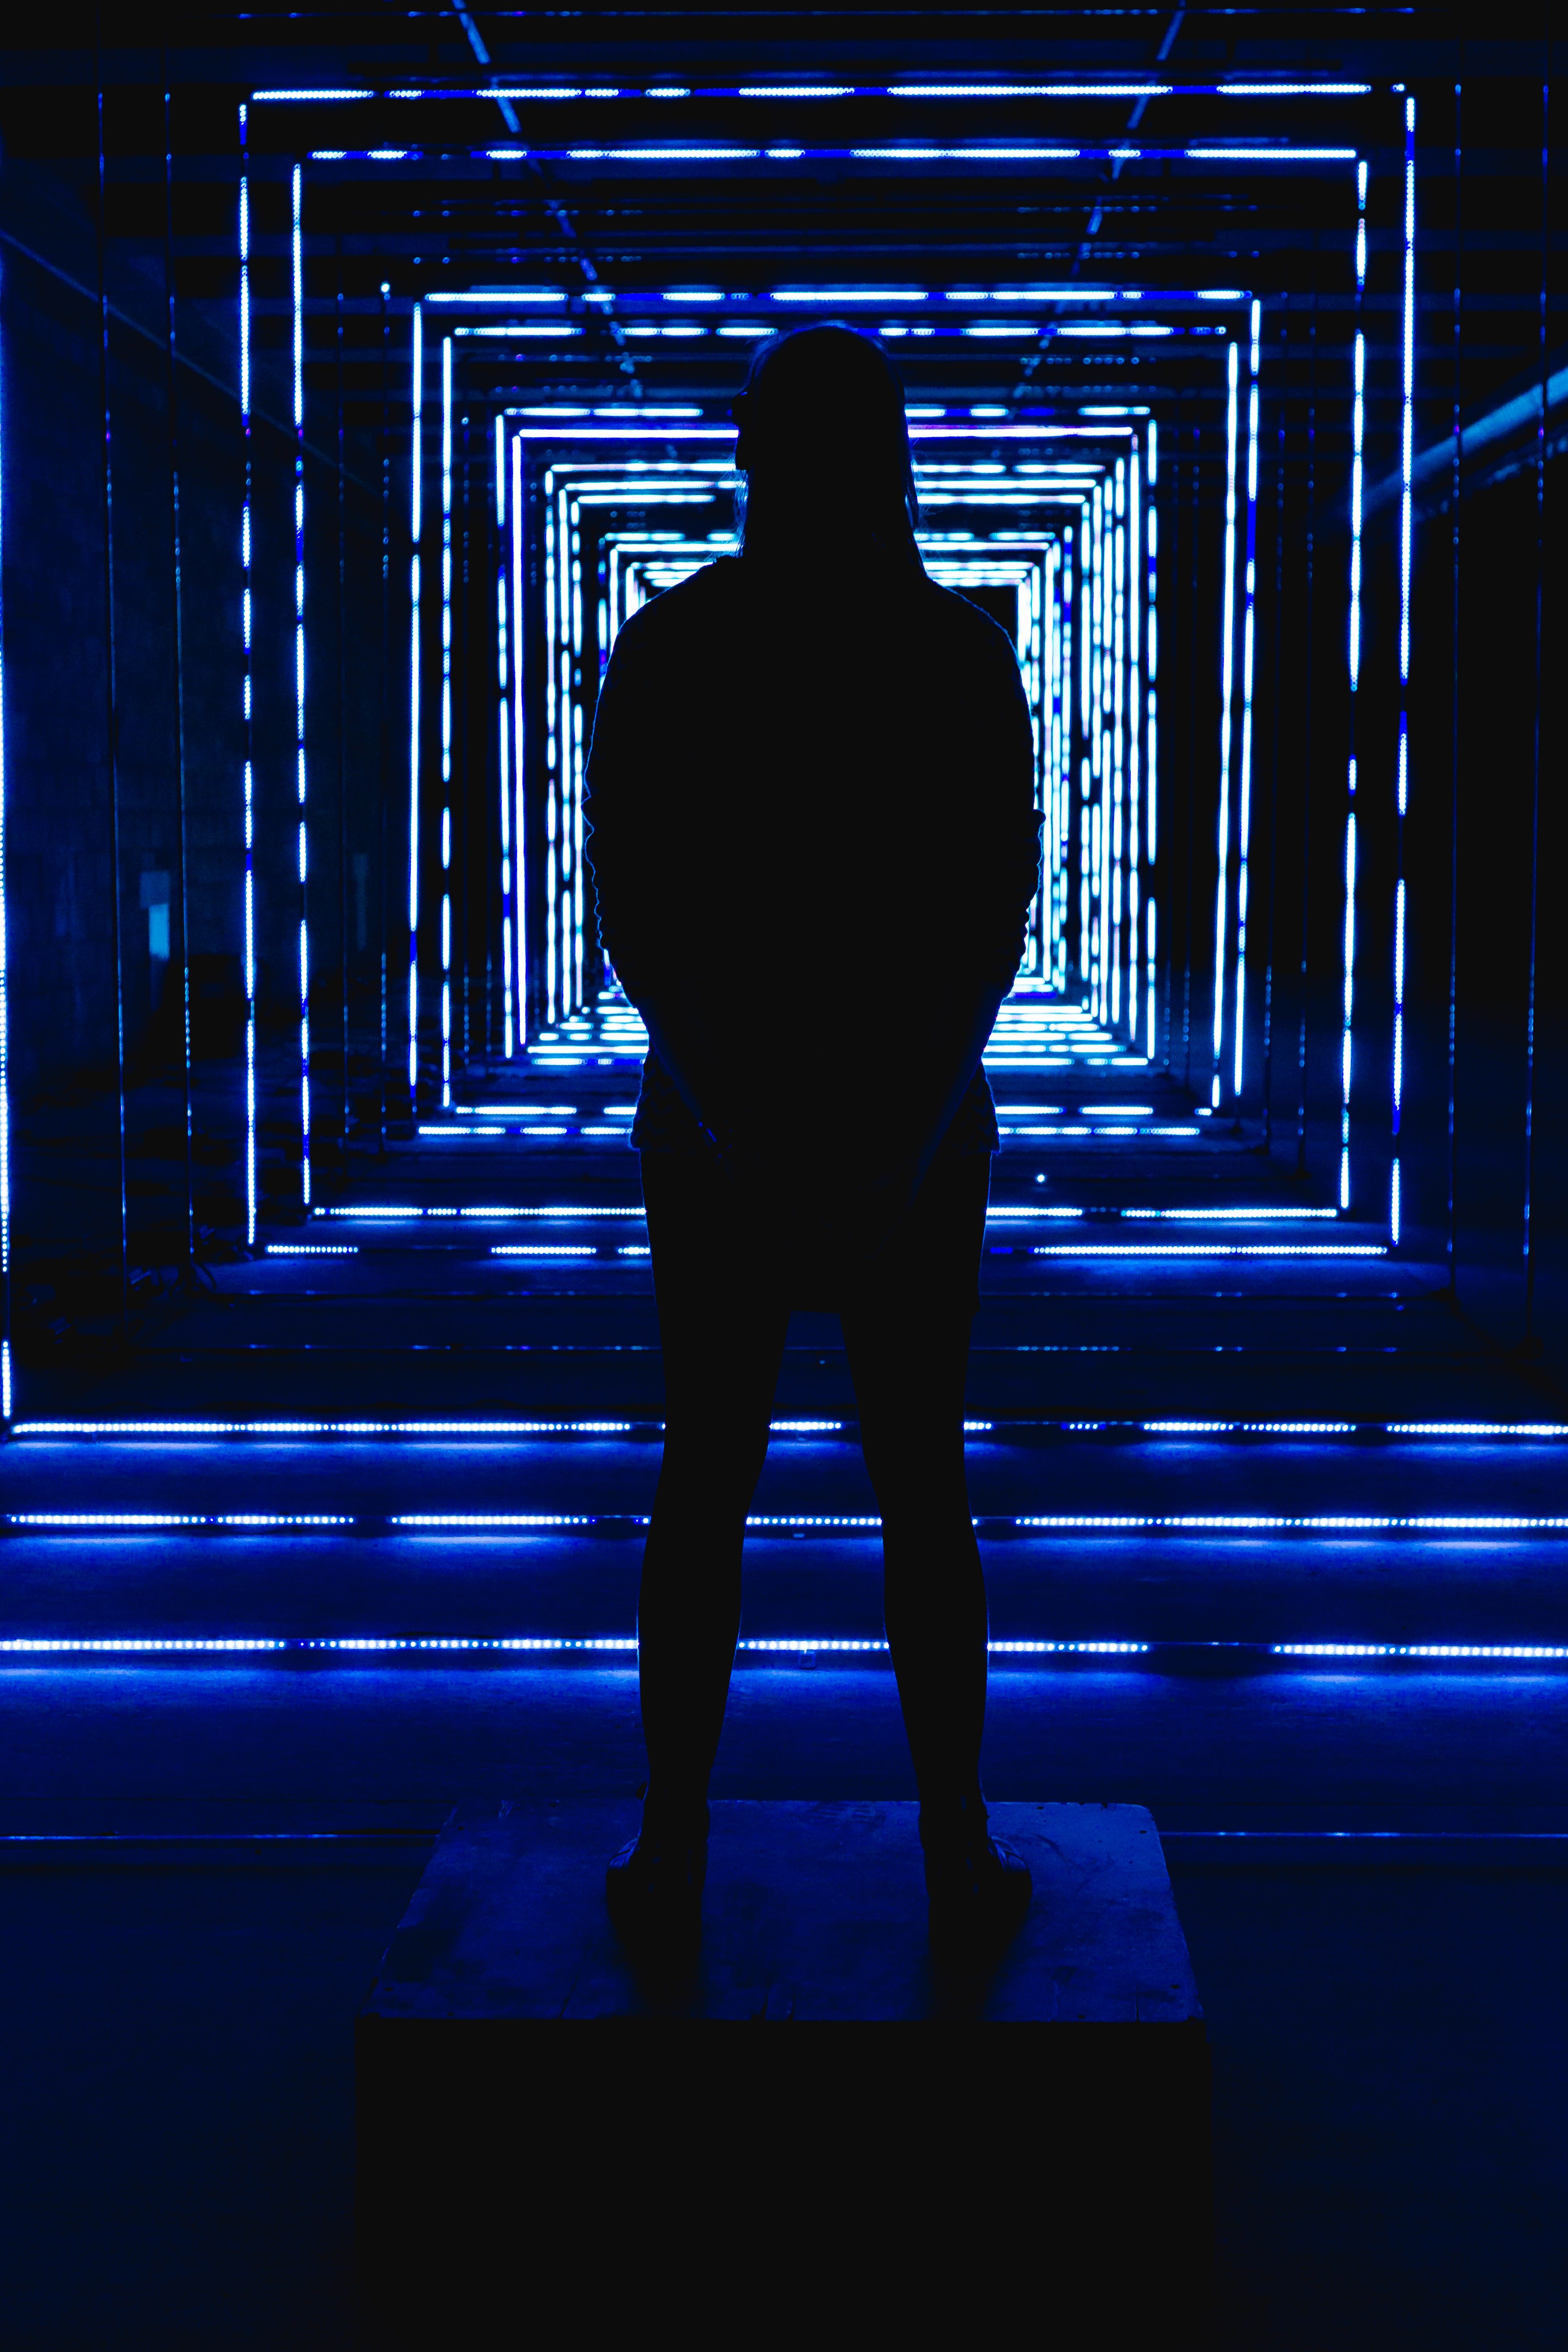
blue, light, standing, electric blue, silhouette, darkness, human, shadow, architecture, photography, night, illustration, art